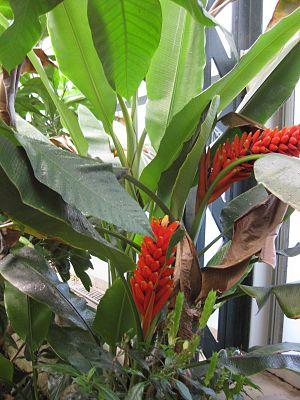
Musa troglodytarum, le bananier des montagnes ou bananier des troglodytes, aussi appelé bananier féi, est une espèce de plantes monocotylédones de la famille des Musaceae, originaire des îles du Pacifique. Ce sont des bananiers cultivés inconnus à l'état sauvage, qui dérivent probablement de l'espèce Musa maclayi. Les fruits, comestibles, sont connus généralement sous le nom de bananes fe'i ou féi, et sont consommés le plus souvent cuits.